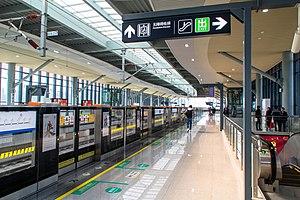
Le métro de Wenzhou est un réseau de trains de banlieue et de métro desservant la ville de Wenzhou, province de Zhejiang, en Chine, en cours de développement dont la première ligne longue de 34,4 kilomètres et comprenant 12 stations a été inaugurée le 23 janvier 2019.